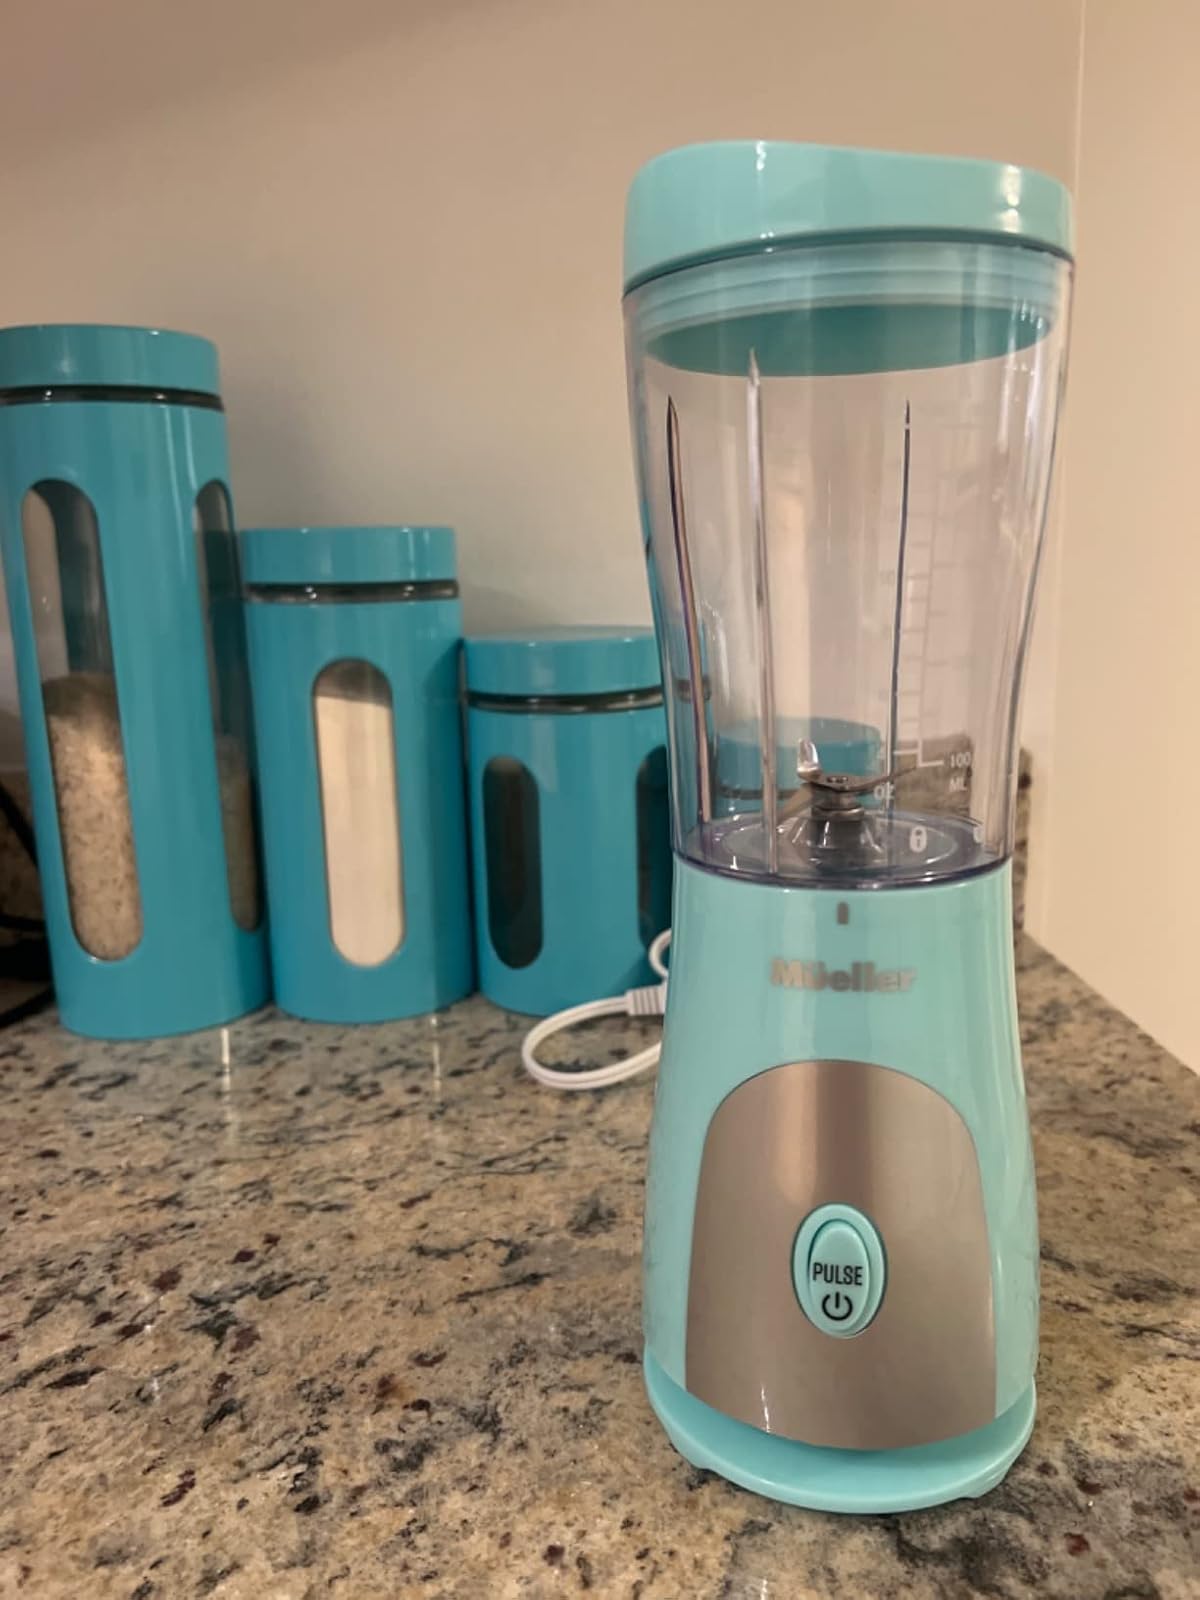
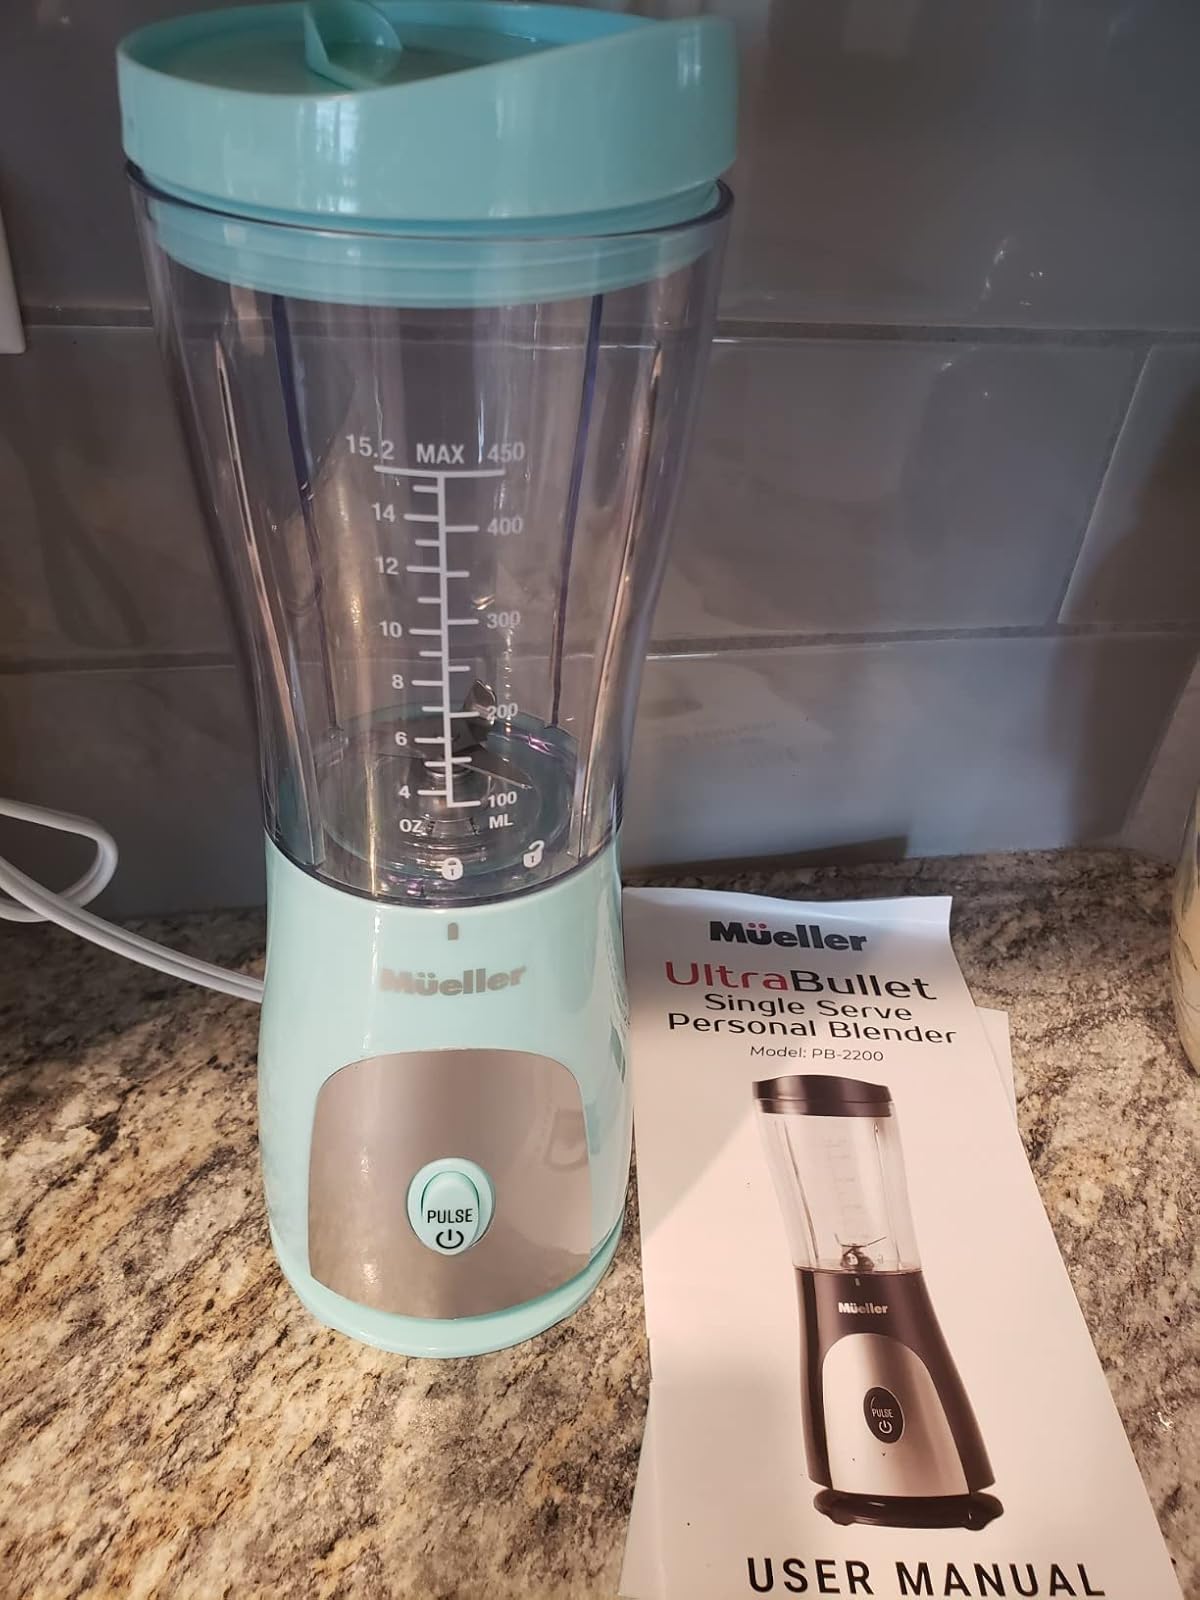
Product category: items_blender
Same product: yes